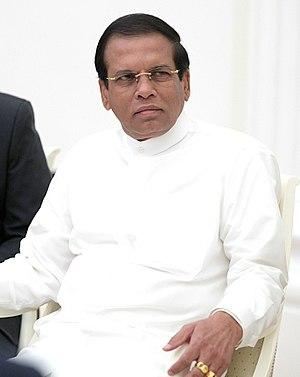
Le poste de président de la République démocratique socialiste du Sri Lanka a été créé en 1972, en tant que poste honorifique, puis lors de l'entrée en vigueur de la Constitution de 1978 introduite par Junius Richard Jayewardene, il est devenu un poste exécutif.